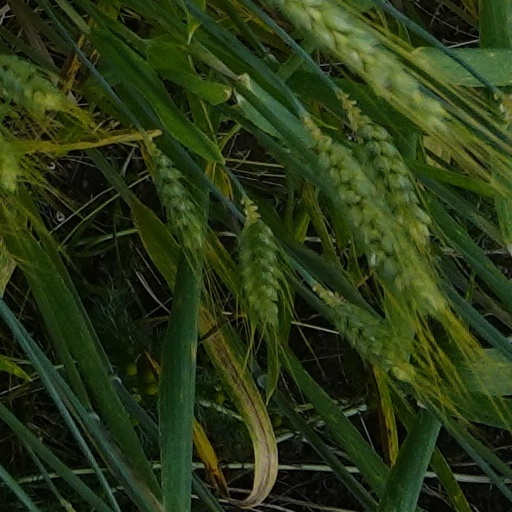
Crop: wheat